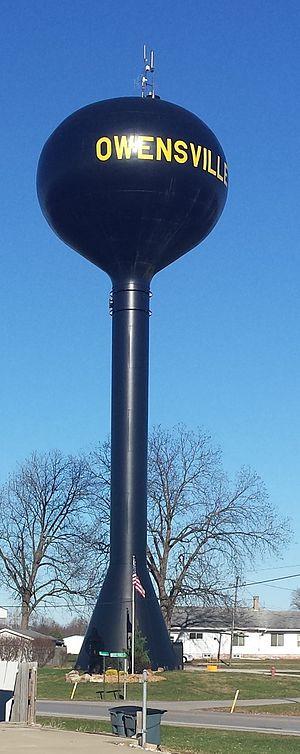
Owensville est une ville du comté de Gibson dans l'Indiana.